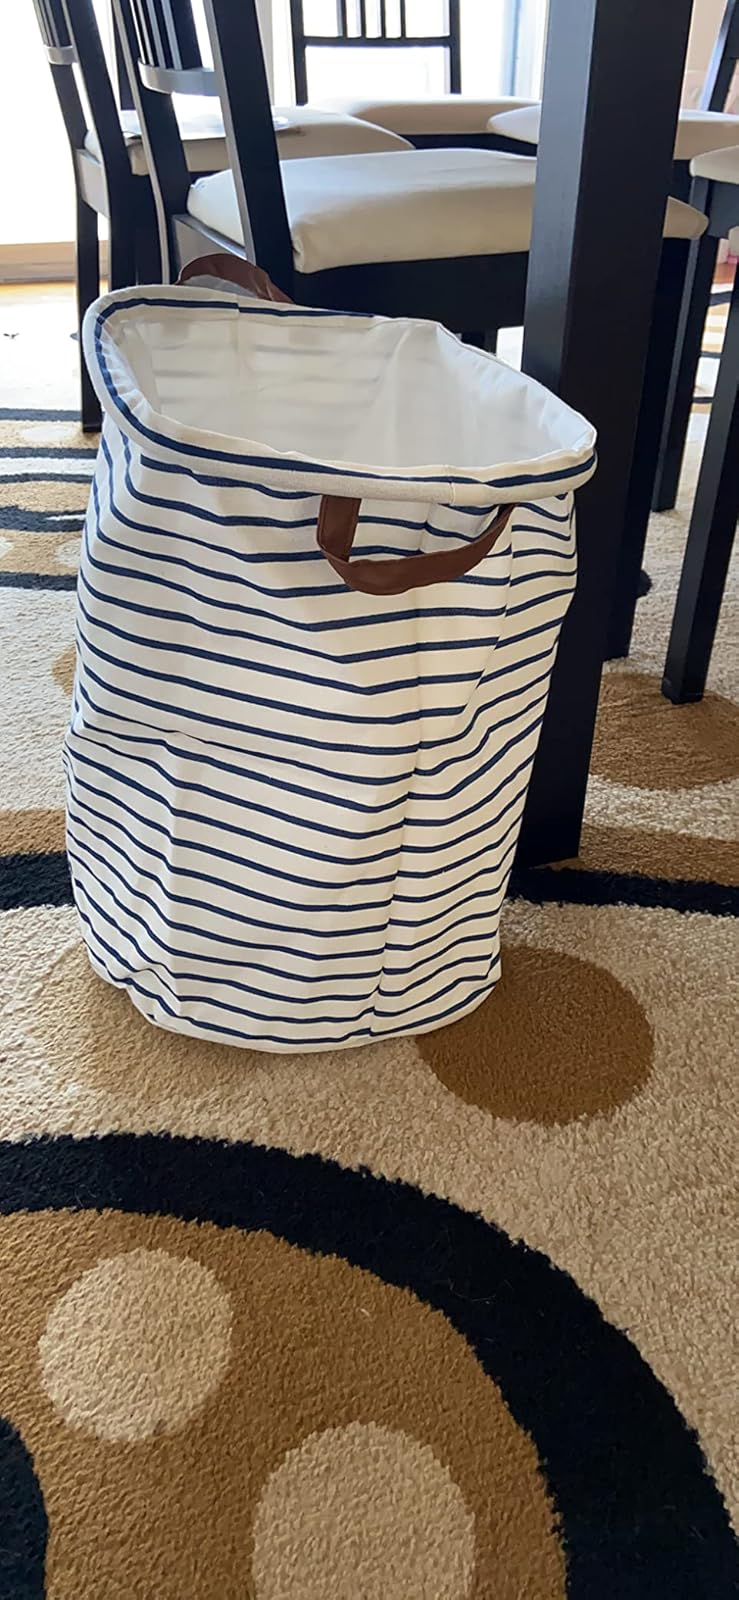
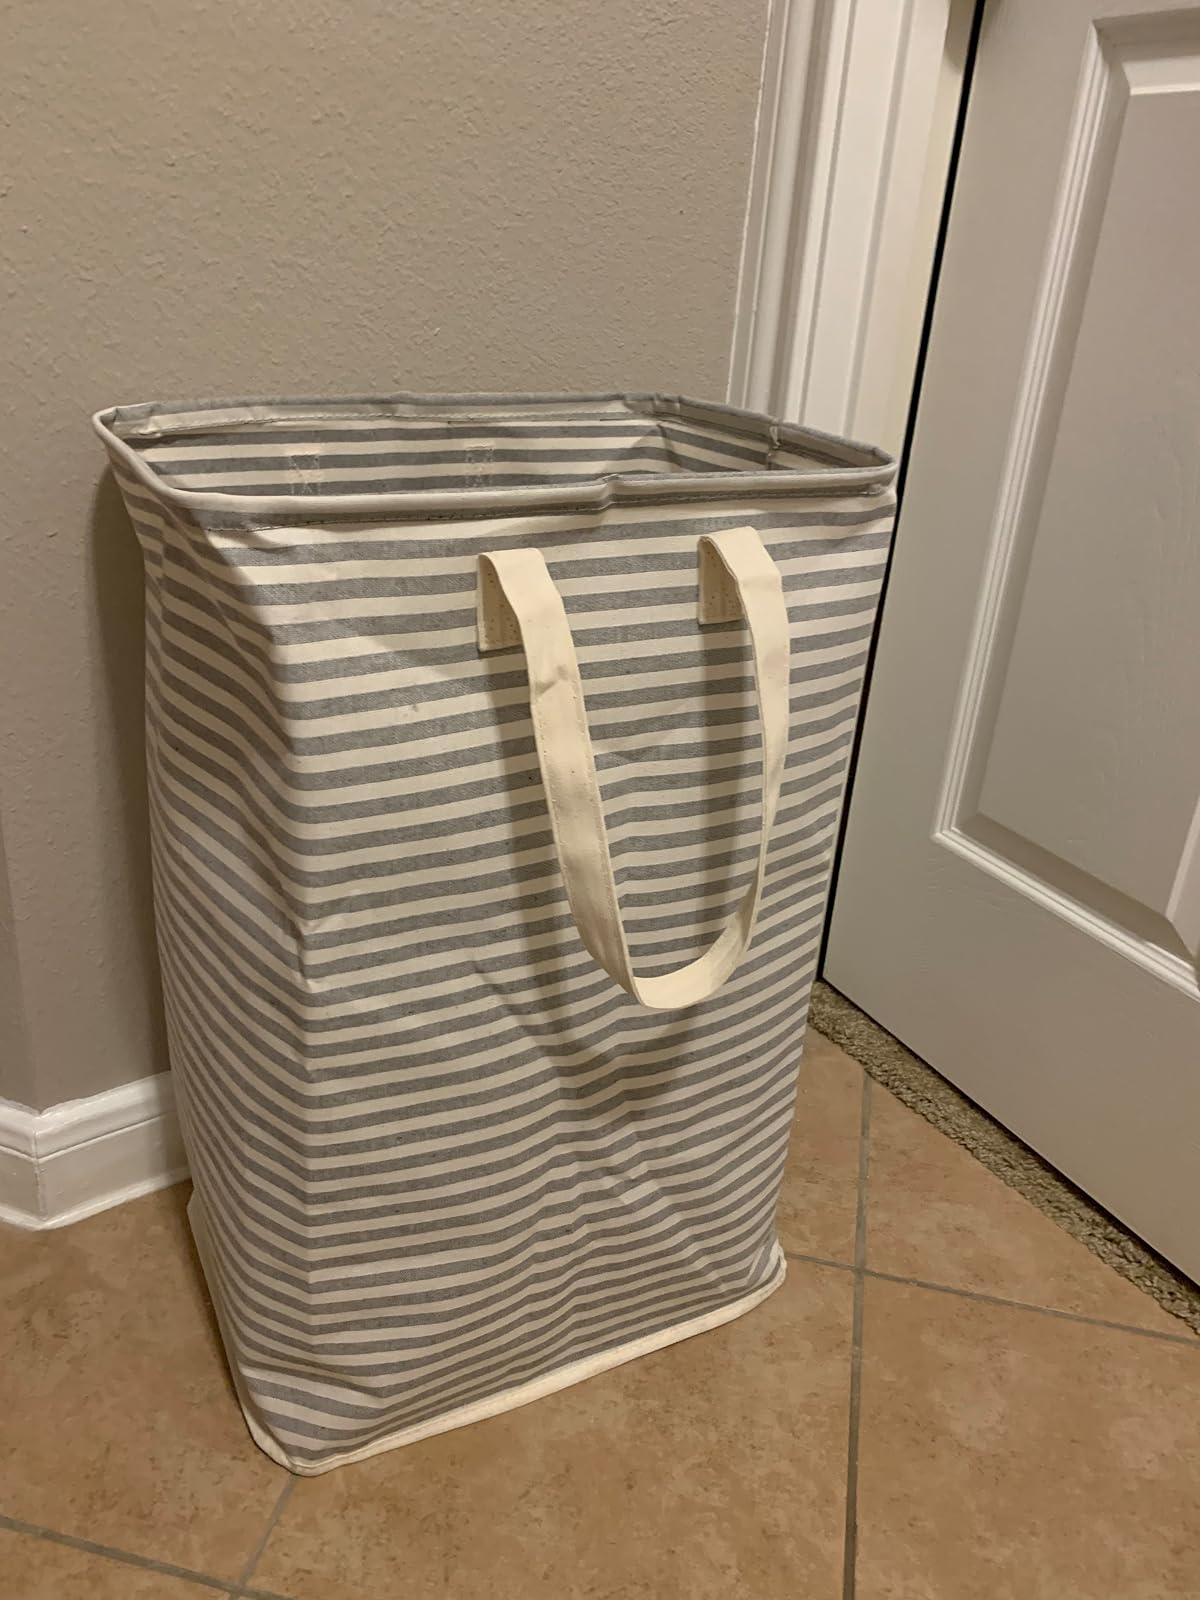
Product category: items_hamper
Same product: no